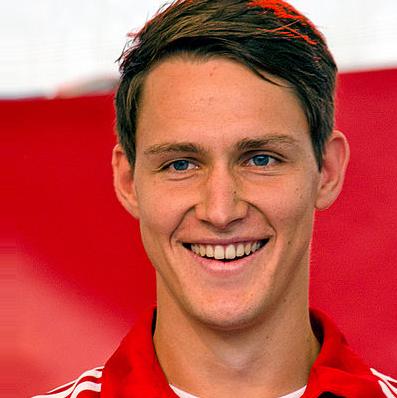
Age: 24